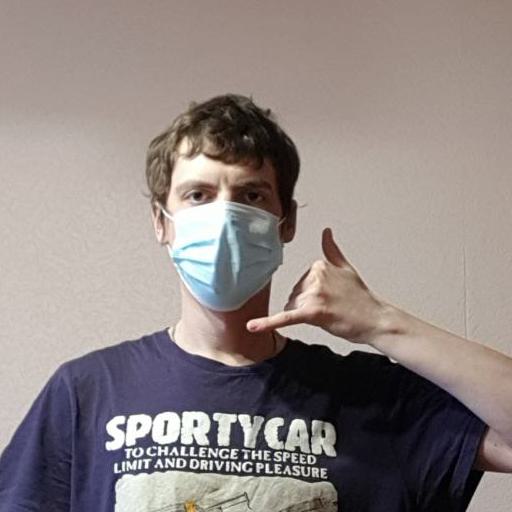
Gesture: call